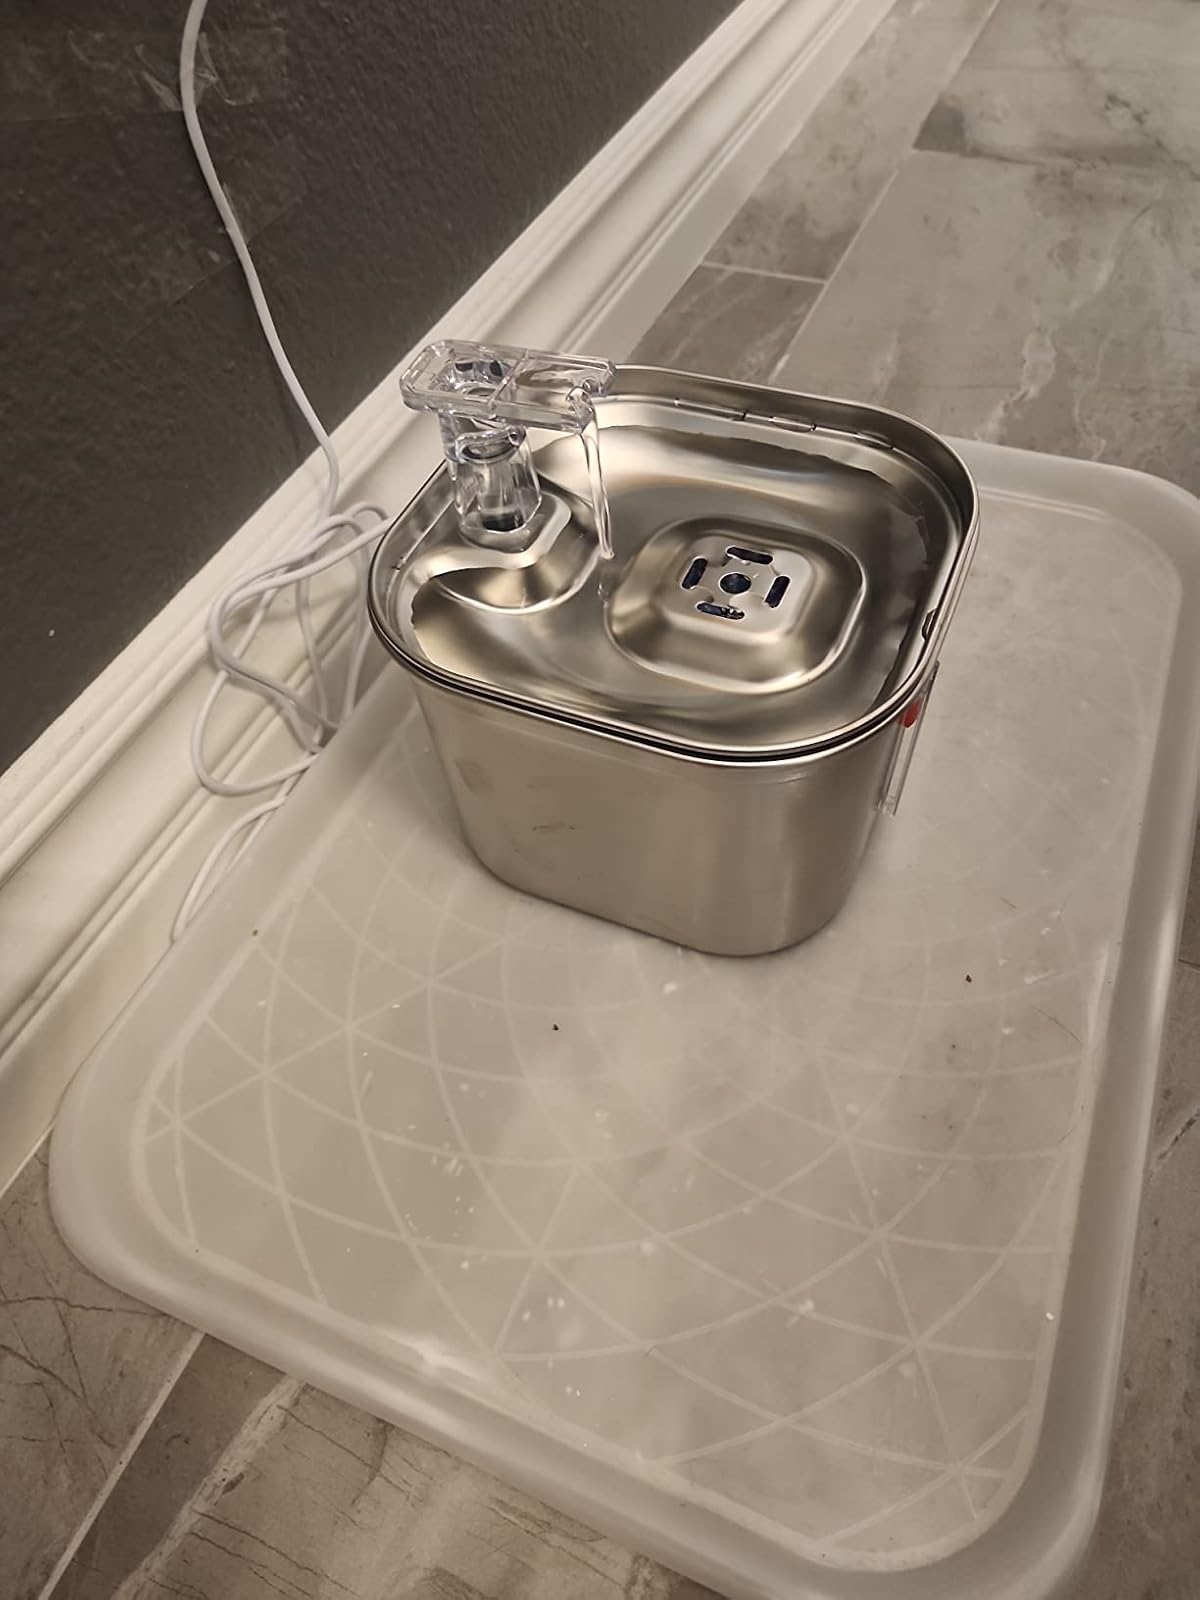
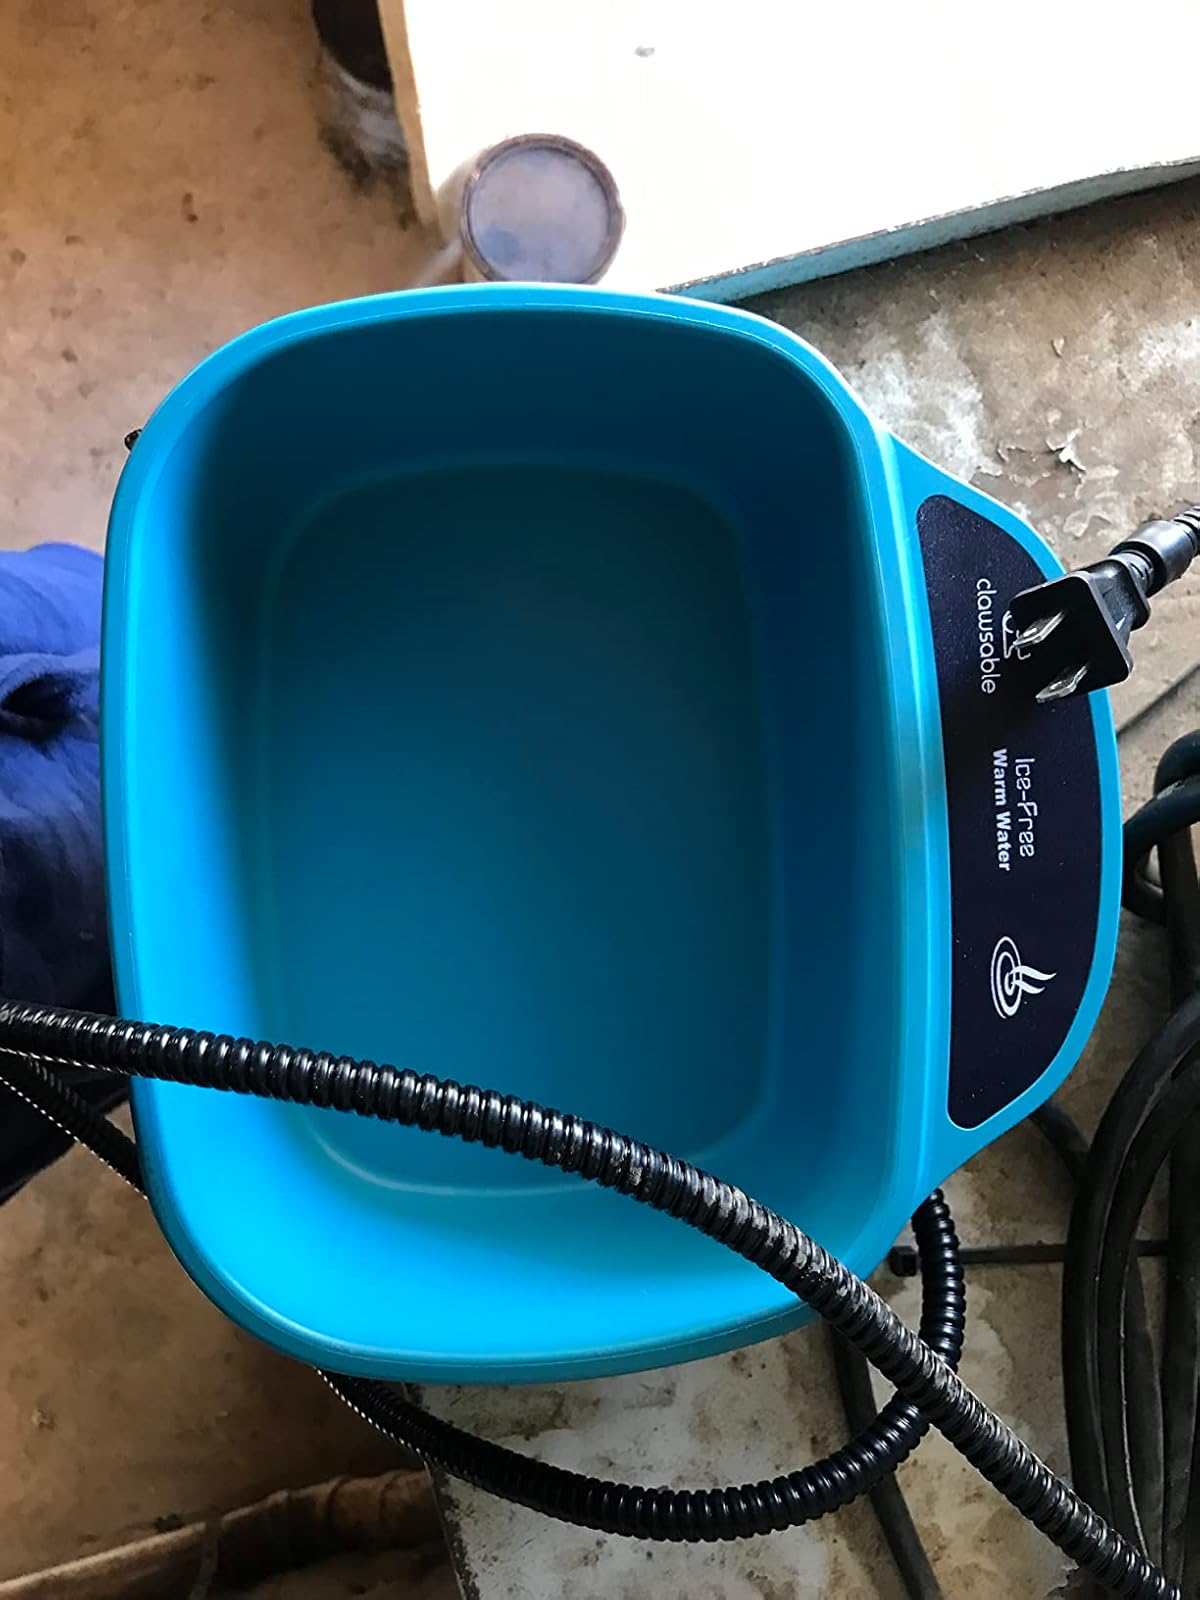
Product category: items_bowl
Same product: no